Romania national rugby union team

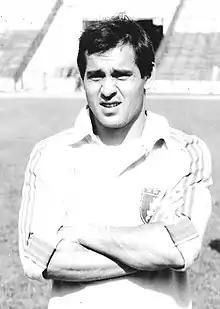
Mircea Paraschiv captained Romania from 1976 to 1987.

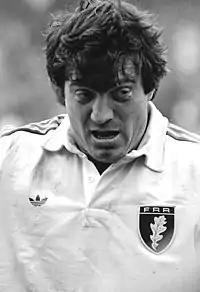

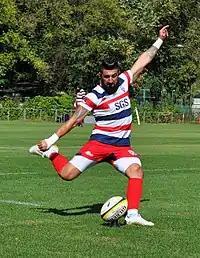
Romania's current top point scorer and most capped player of all time, Florin Vlaicu.

The 1924 Romania Olympic team are the only Romanian inductee to have been inducted into the IRB Hall of Fame. Nicolae Mărăscu captained the Hall of Fame side. The highest point of Mărăscu's career was at the 1924 tournament, earning Romania the bronze medal. He played as a centre and had five caps, without ever scoring, since his first match, in 1919, a 48–5 loss to France, in Paris, for the Inter-Allied Games, and his last, at 22 May 1927, in a 21–5 win over Czechoslovakia, in Bratislava.